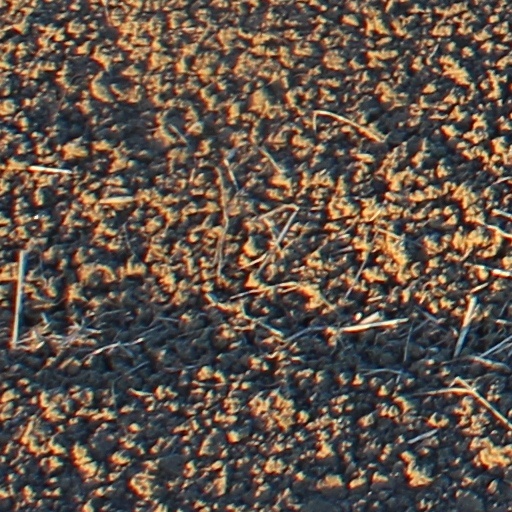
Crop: wheat